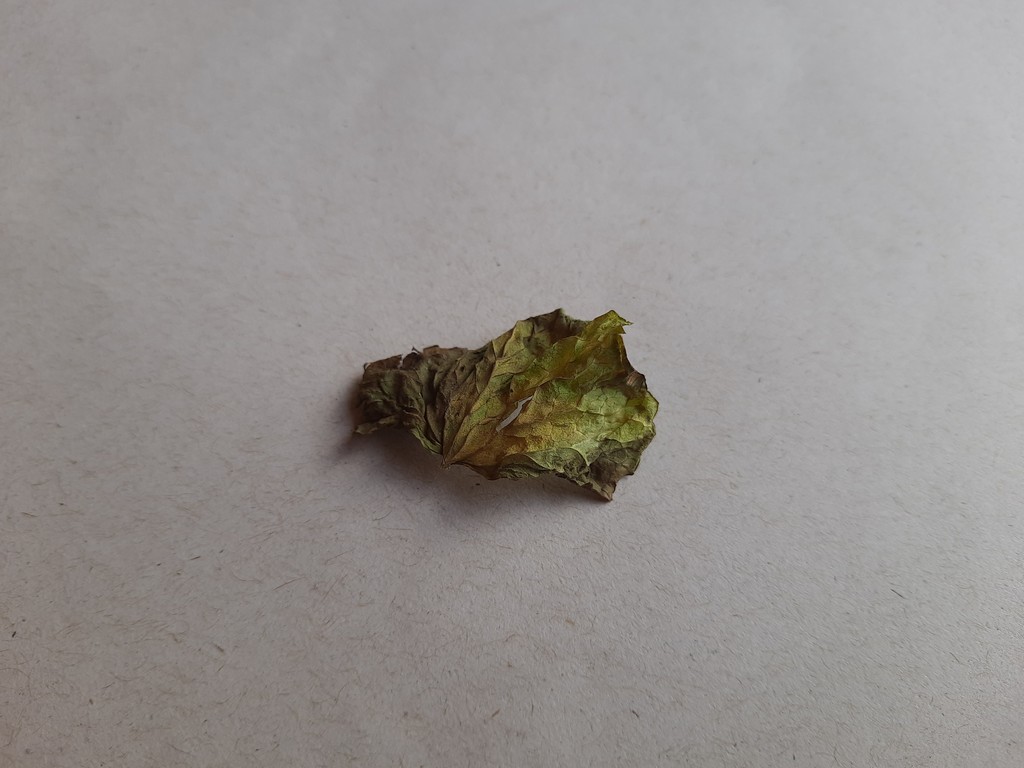
Label: Dried